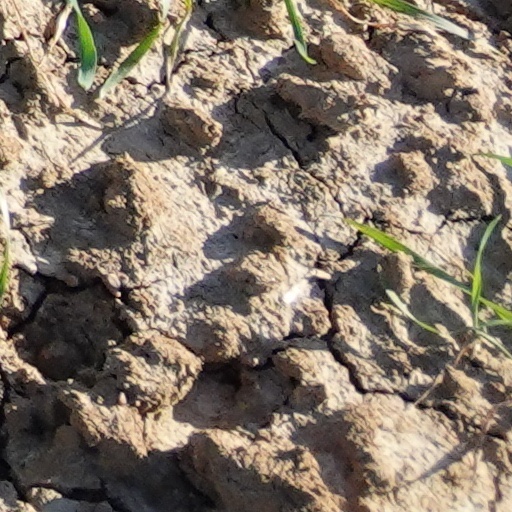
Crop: wheat